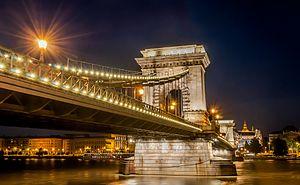
Budapest est la plus grande ville et la capitale de la Hongrie. Elle se situe en aval du coude du Danube entre le massif de Transdanubie et l'Alföld. Ses habitants sont les Budapestois.